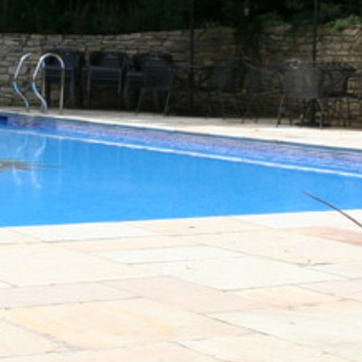
Material: water